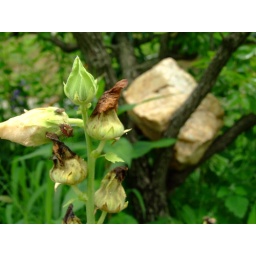
rock in tree